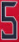
Number: 5